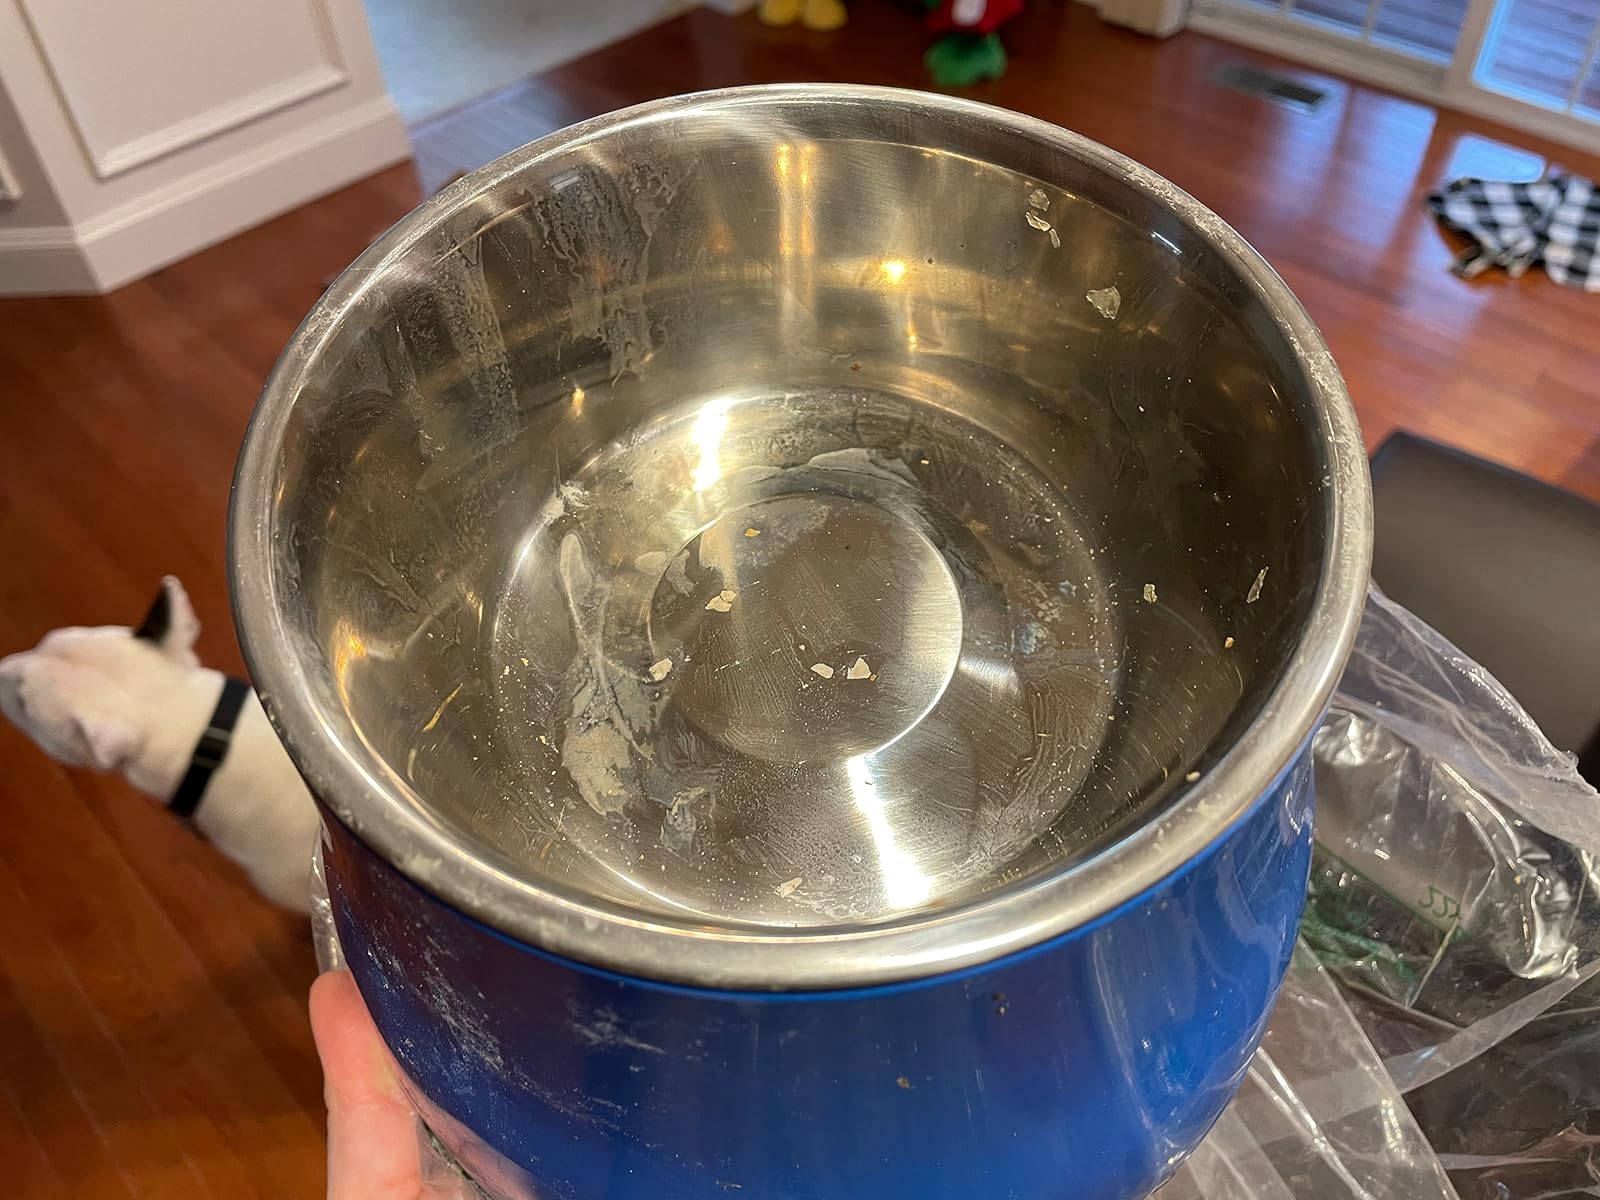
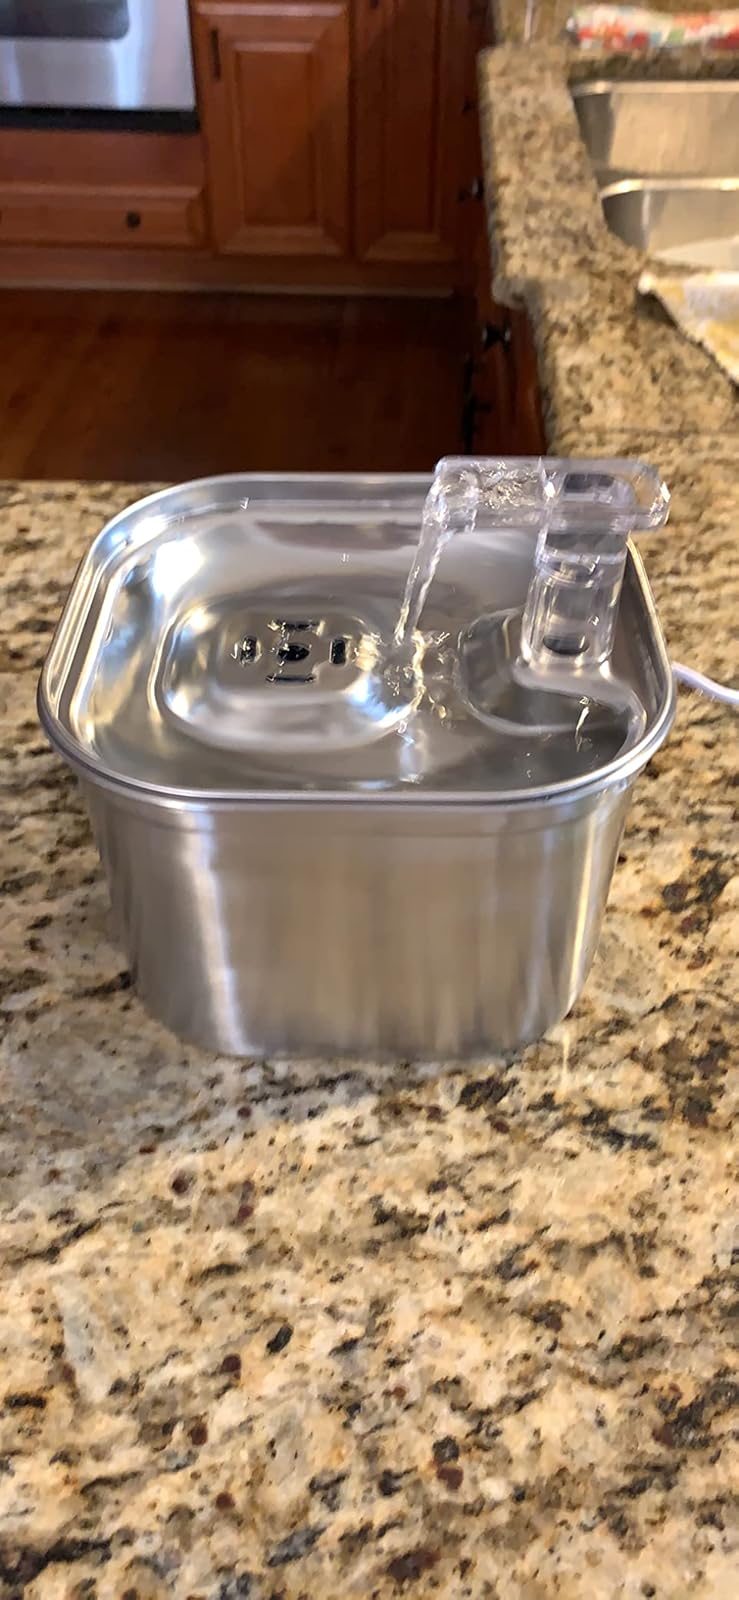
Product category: items_bowl
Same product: no